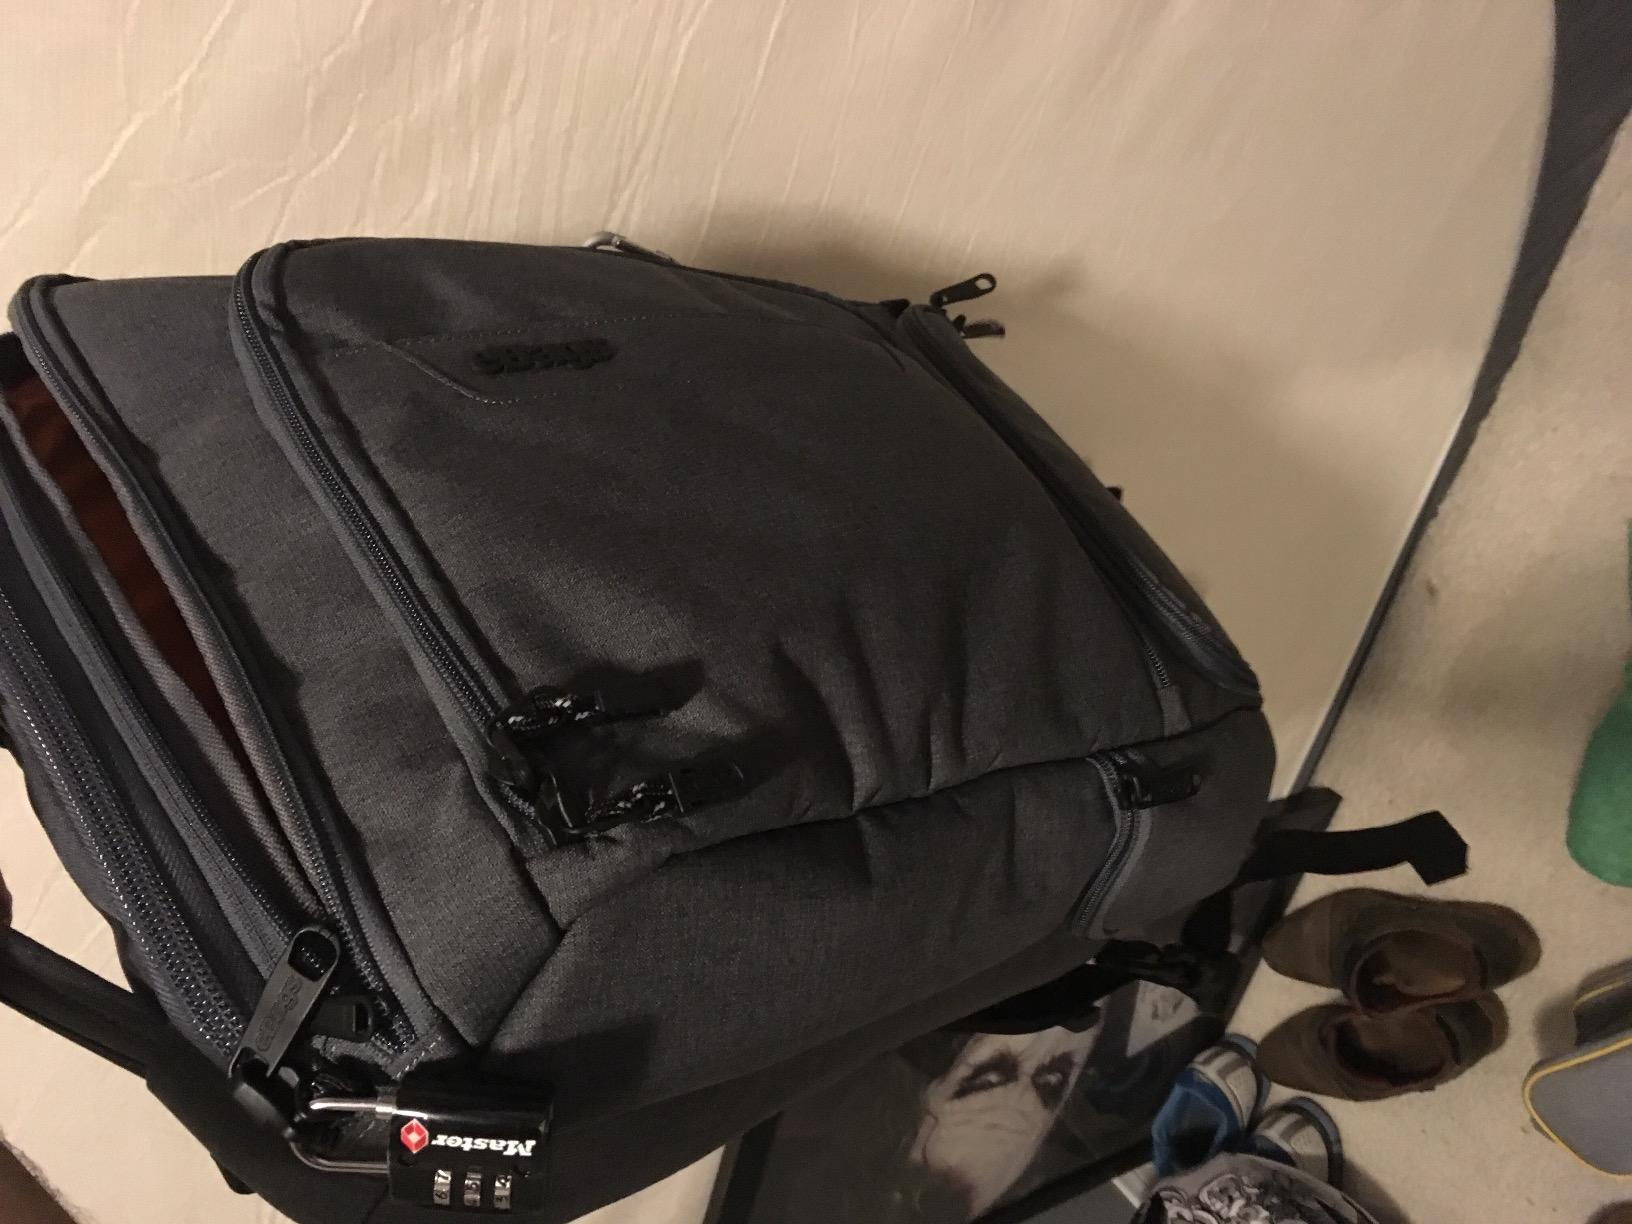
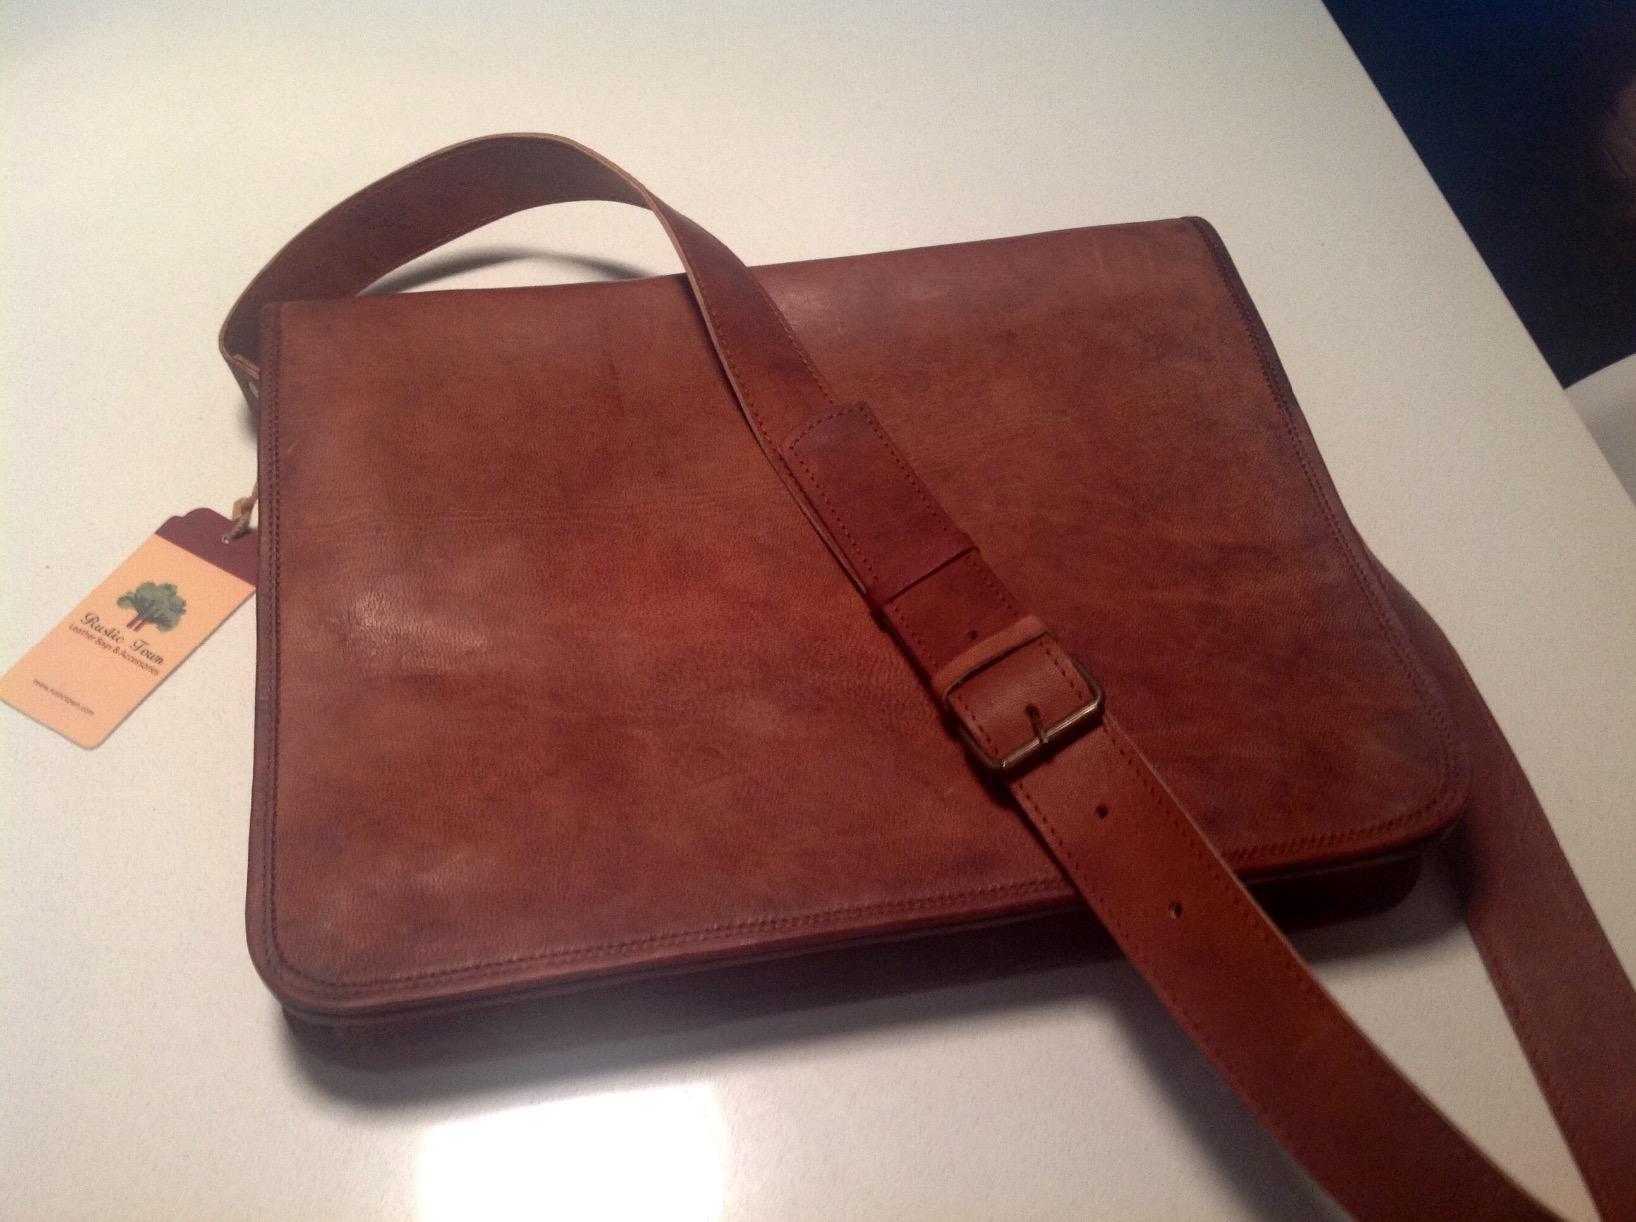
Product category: bag
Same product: no